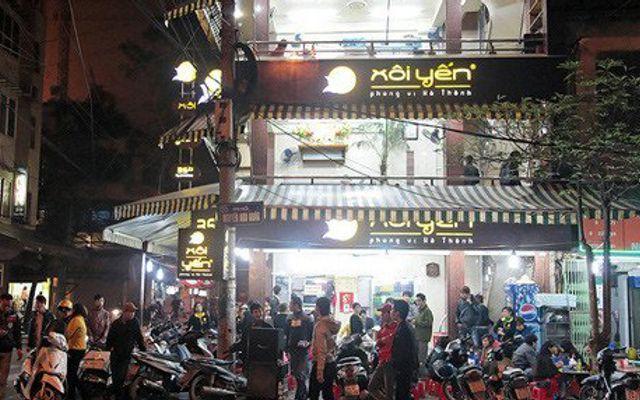
ở phía trước quán ăn có sự xuất hiện của đông người